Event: Nepal Earthquake
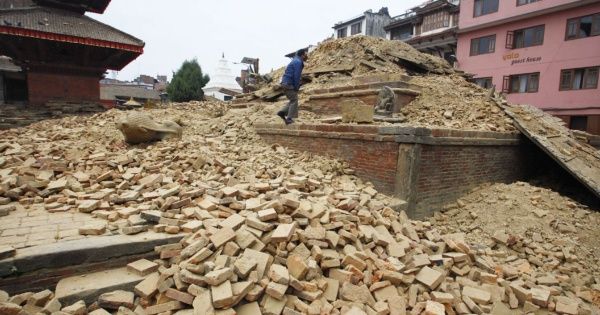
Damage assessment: damage